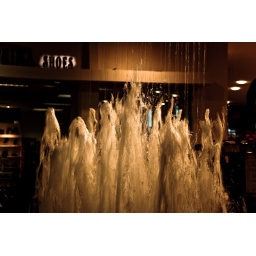
A water fountain at the mall in front of a shoe store.